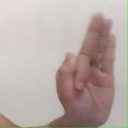
अक्षर: फ